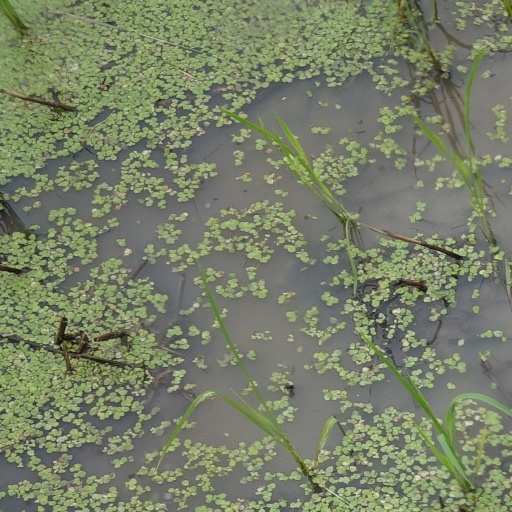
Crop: rice